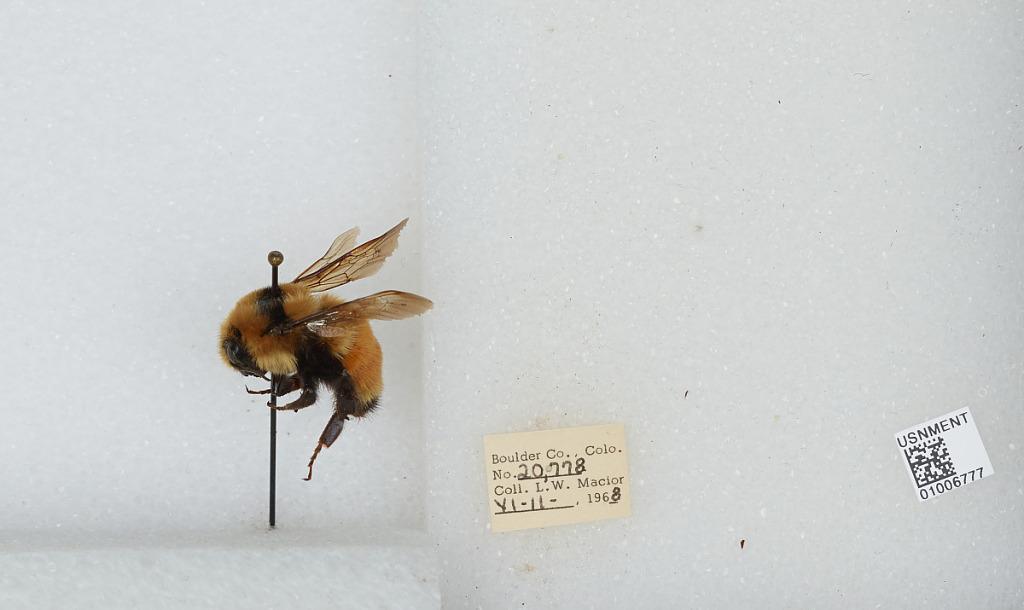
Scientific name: Bombus (Pyrobombus) huntii Greene
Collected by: L. Macior
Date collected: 1968-6-11
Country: United States
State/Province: Colorado
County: Boulder
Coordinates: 40.09, -105.36